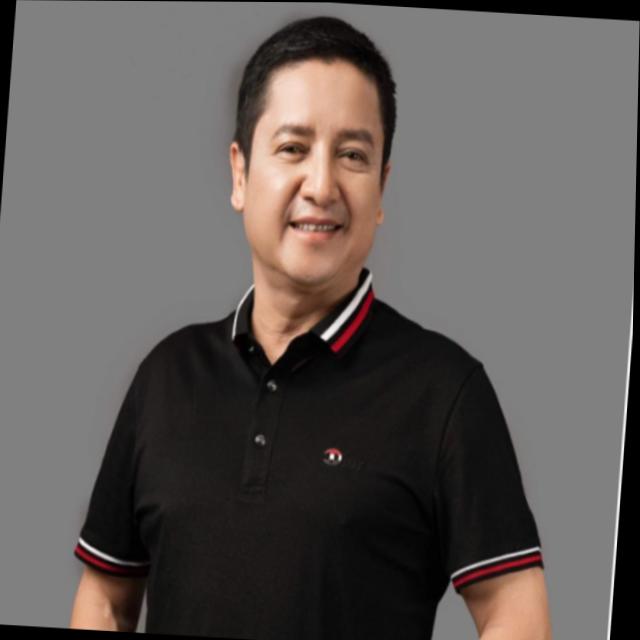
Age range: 65+